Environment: real
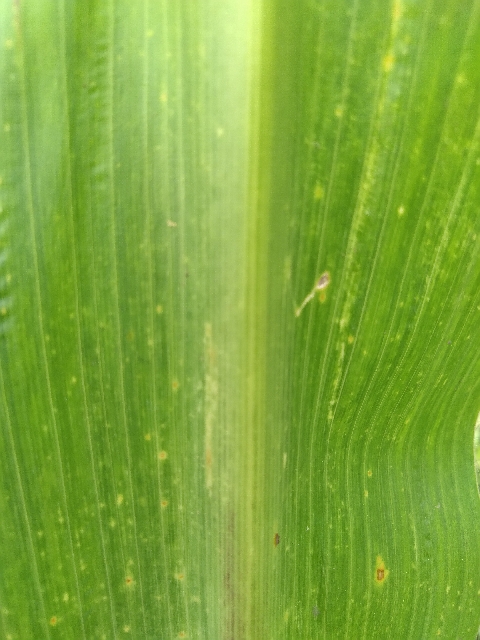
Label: lethal_necrosis